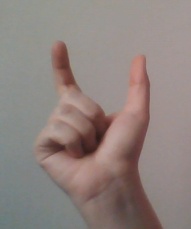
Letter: nun